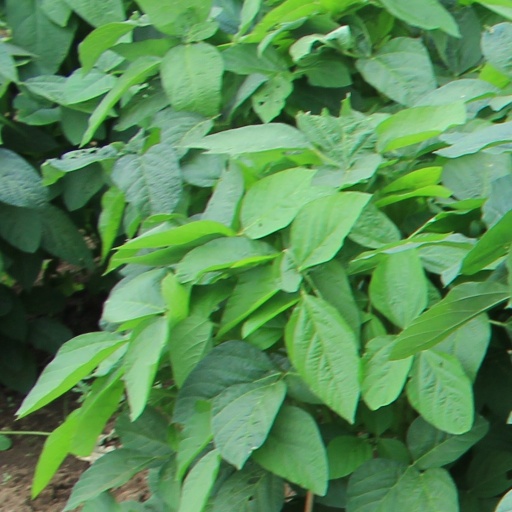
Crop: soybean